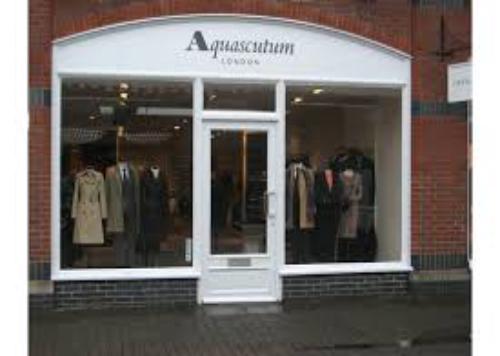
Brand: Aquascutum
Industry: Clothes